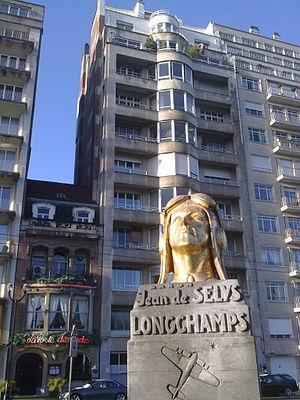
Statue à la mémoire de Jean de Selys-Longchamp et de son attaque aérienne sur le siège de la Gestapo, avenue Louise à Bruxelles. (bâtiment de 10 étages à l'arrière plan)
La Shoah en Belgique recouvre les persécutions, les déportations et l'extermination subies par les Juifs durant la Seconde Guerre mondiale en Belgique. Elle débute avec les premières ordonnances allemandes promulguées dès 1940, l'instauration de l'Association des Juifs en Belgique en novembre 1941, l'imposition du port de l'étoile juive, en mai 1942, la mise en place d'un camp de rassemblement à la Caserne Dossin en juillet 1942 et le départ des convois de la déportation des Juifs de Belgique d'août 1942 à juillet 1944. Plus de 30 000 Juifs résidant sur le territoire belge et le nord de la France furent ainsi déportés vers Auschwitz. Seuls 1650 d'entre eux survivront à cet enfer concentrationnaire. Après la guerre, certains criminels de guerre nazis sont jugés. La responsabilité de l'administration et des forces de l'ordre est étudiée. Un rapport est commandité par le sénat, il débouche en 2007 sur le rapport du CEGES intitulé : La Belgique docile. Le gouvernement belge présentera officiellement ses excuses à la communauté juive en 2002, elles seront réitérées après le rapport, en 2012.
Le monument Jean de Selys Longchamps est une œuvre en hommage à Jean de Selys Longchamps située avenue Louise, à Bruxelles.